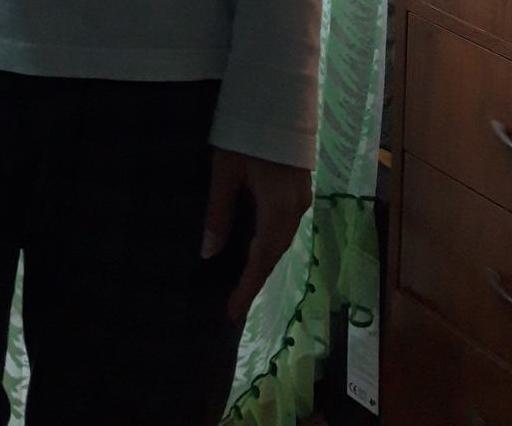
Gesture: no_gesture